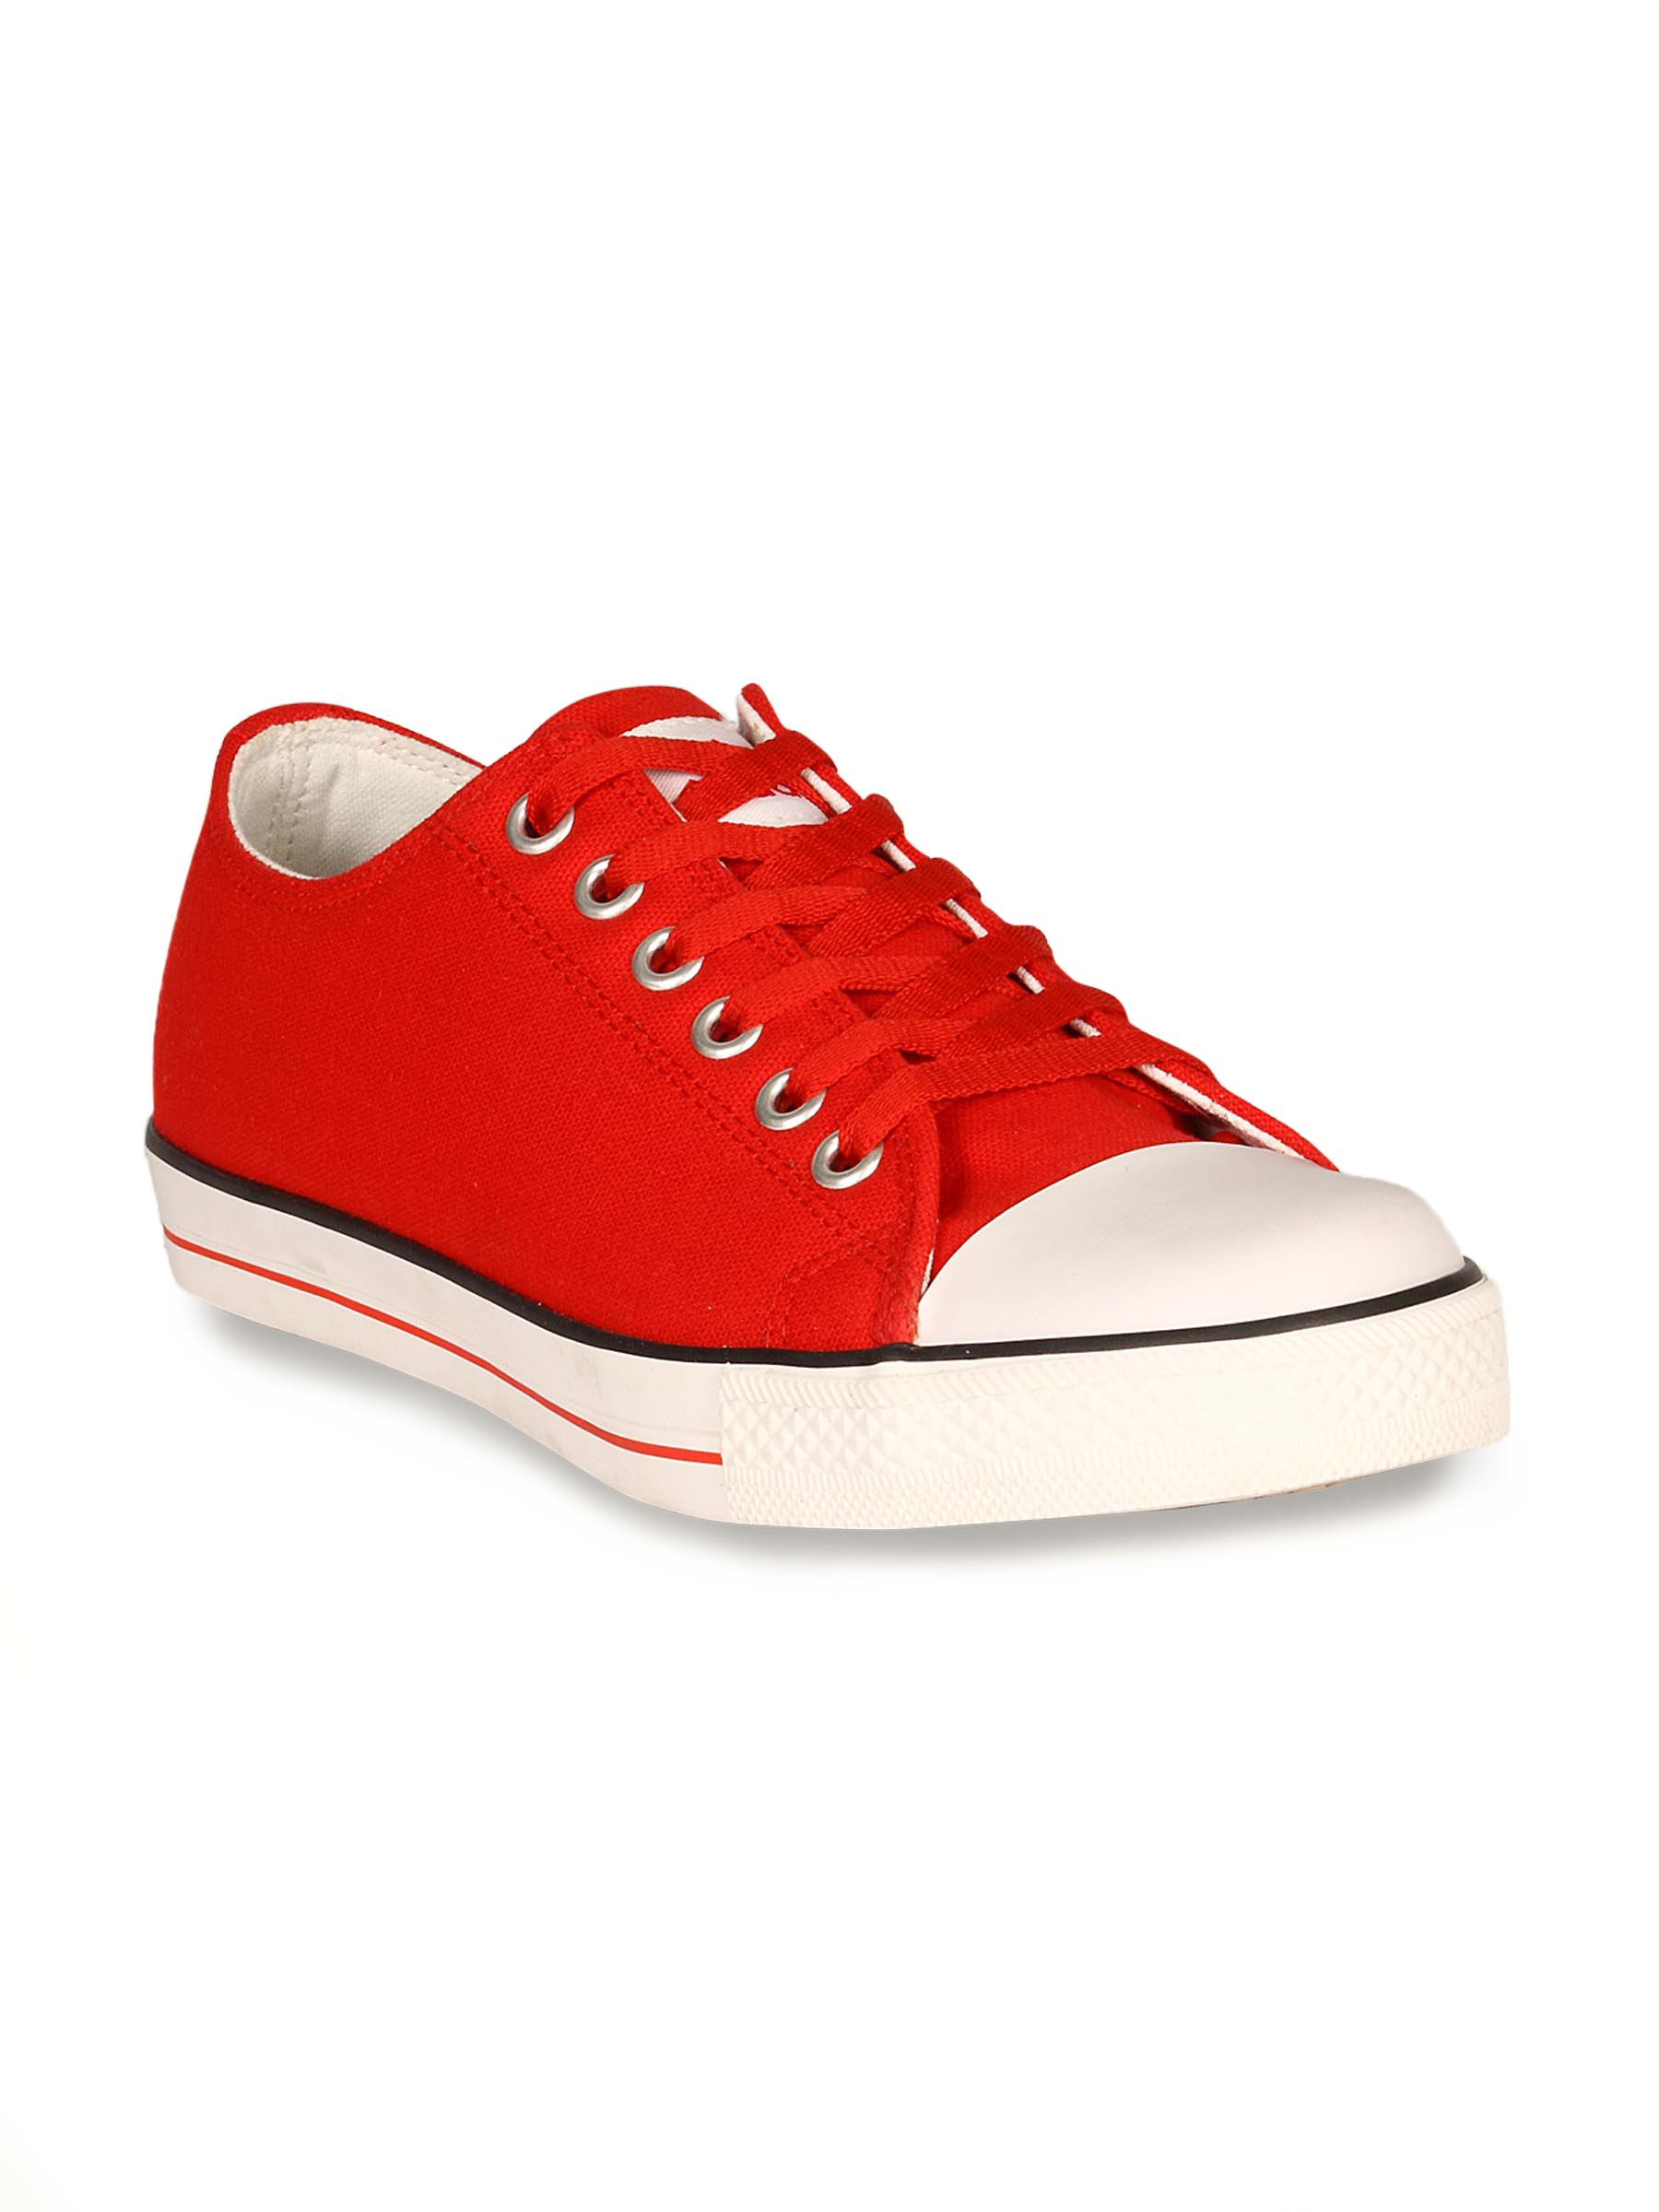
ADIDAS Men Color Blast Lead Red Shoe
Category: Footwear / Shoes / Casual Shoes
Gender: Men
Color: Red
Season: Summer 2011
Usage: Casual